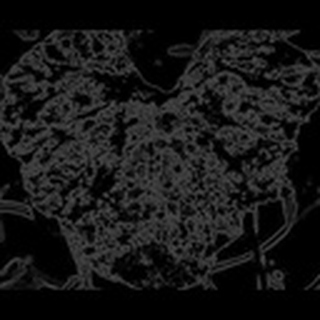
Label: cotton_powdery_mildew